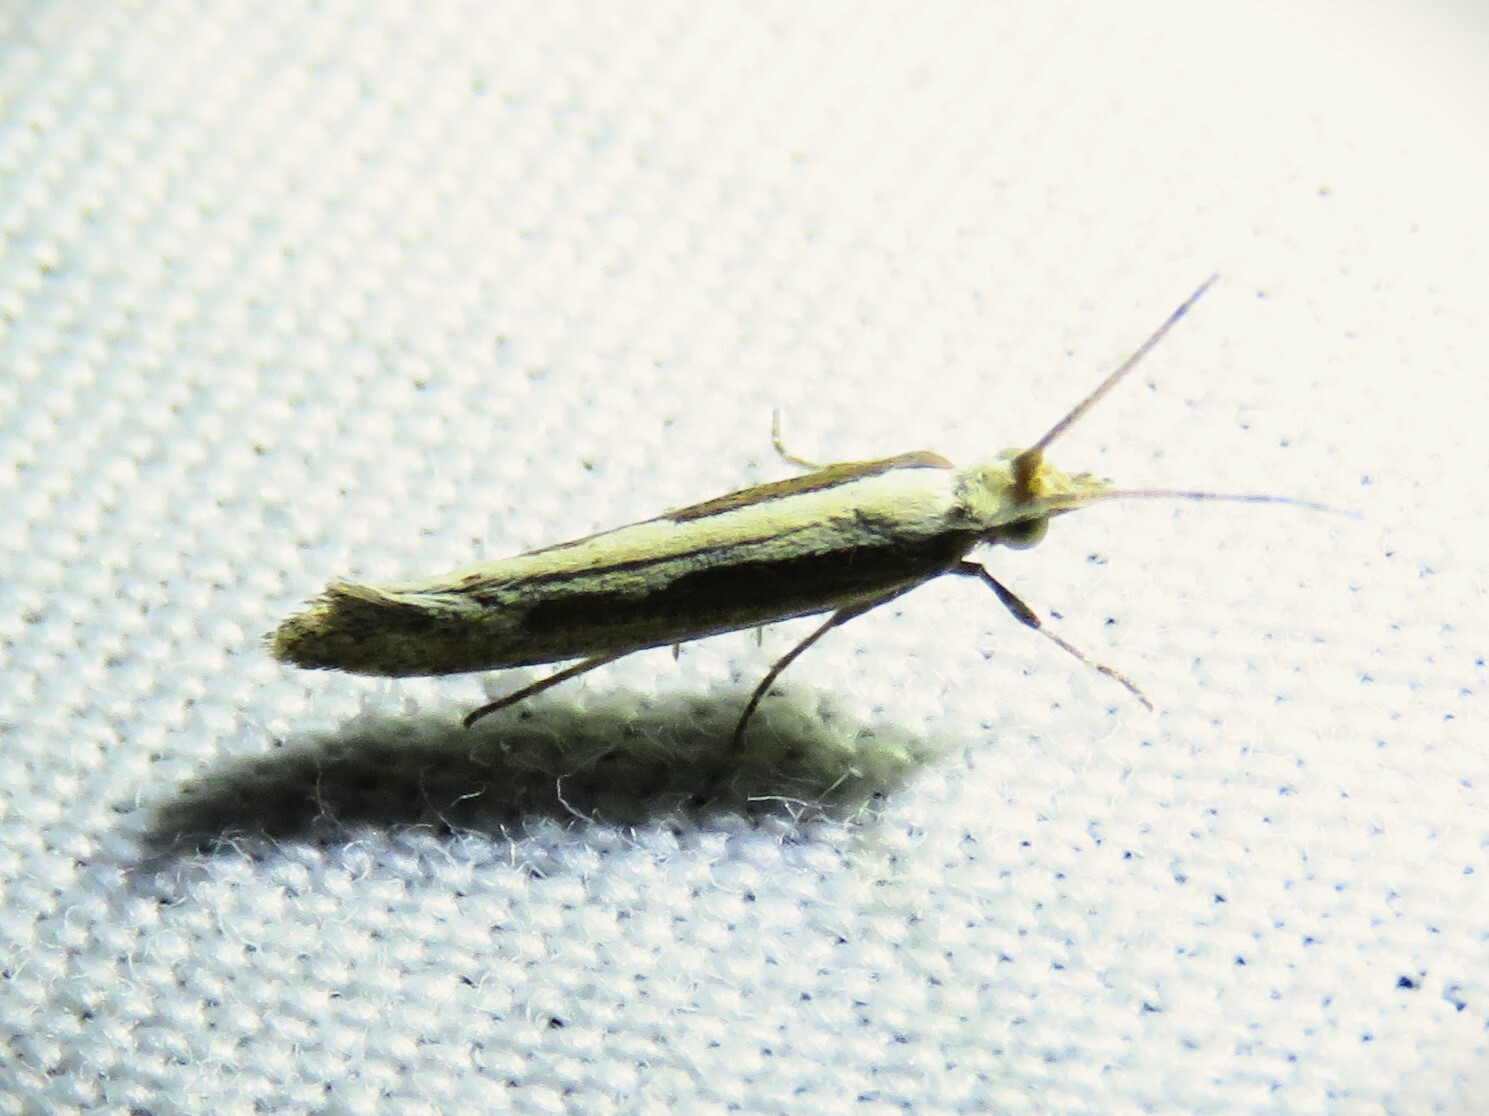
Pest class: diamondback_moth